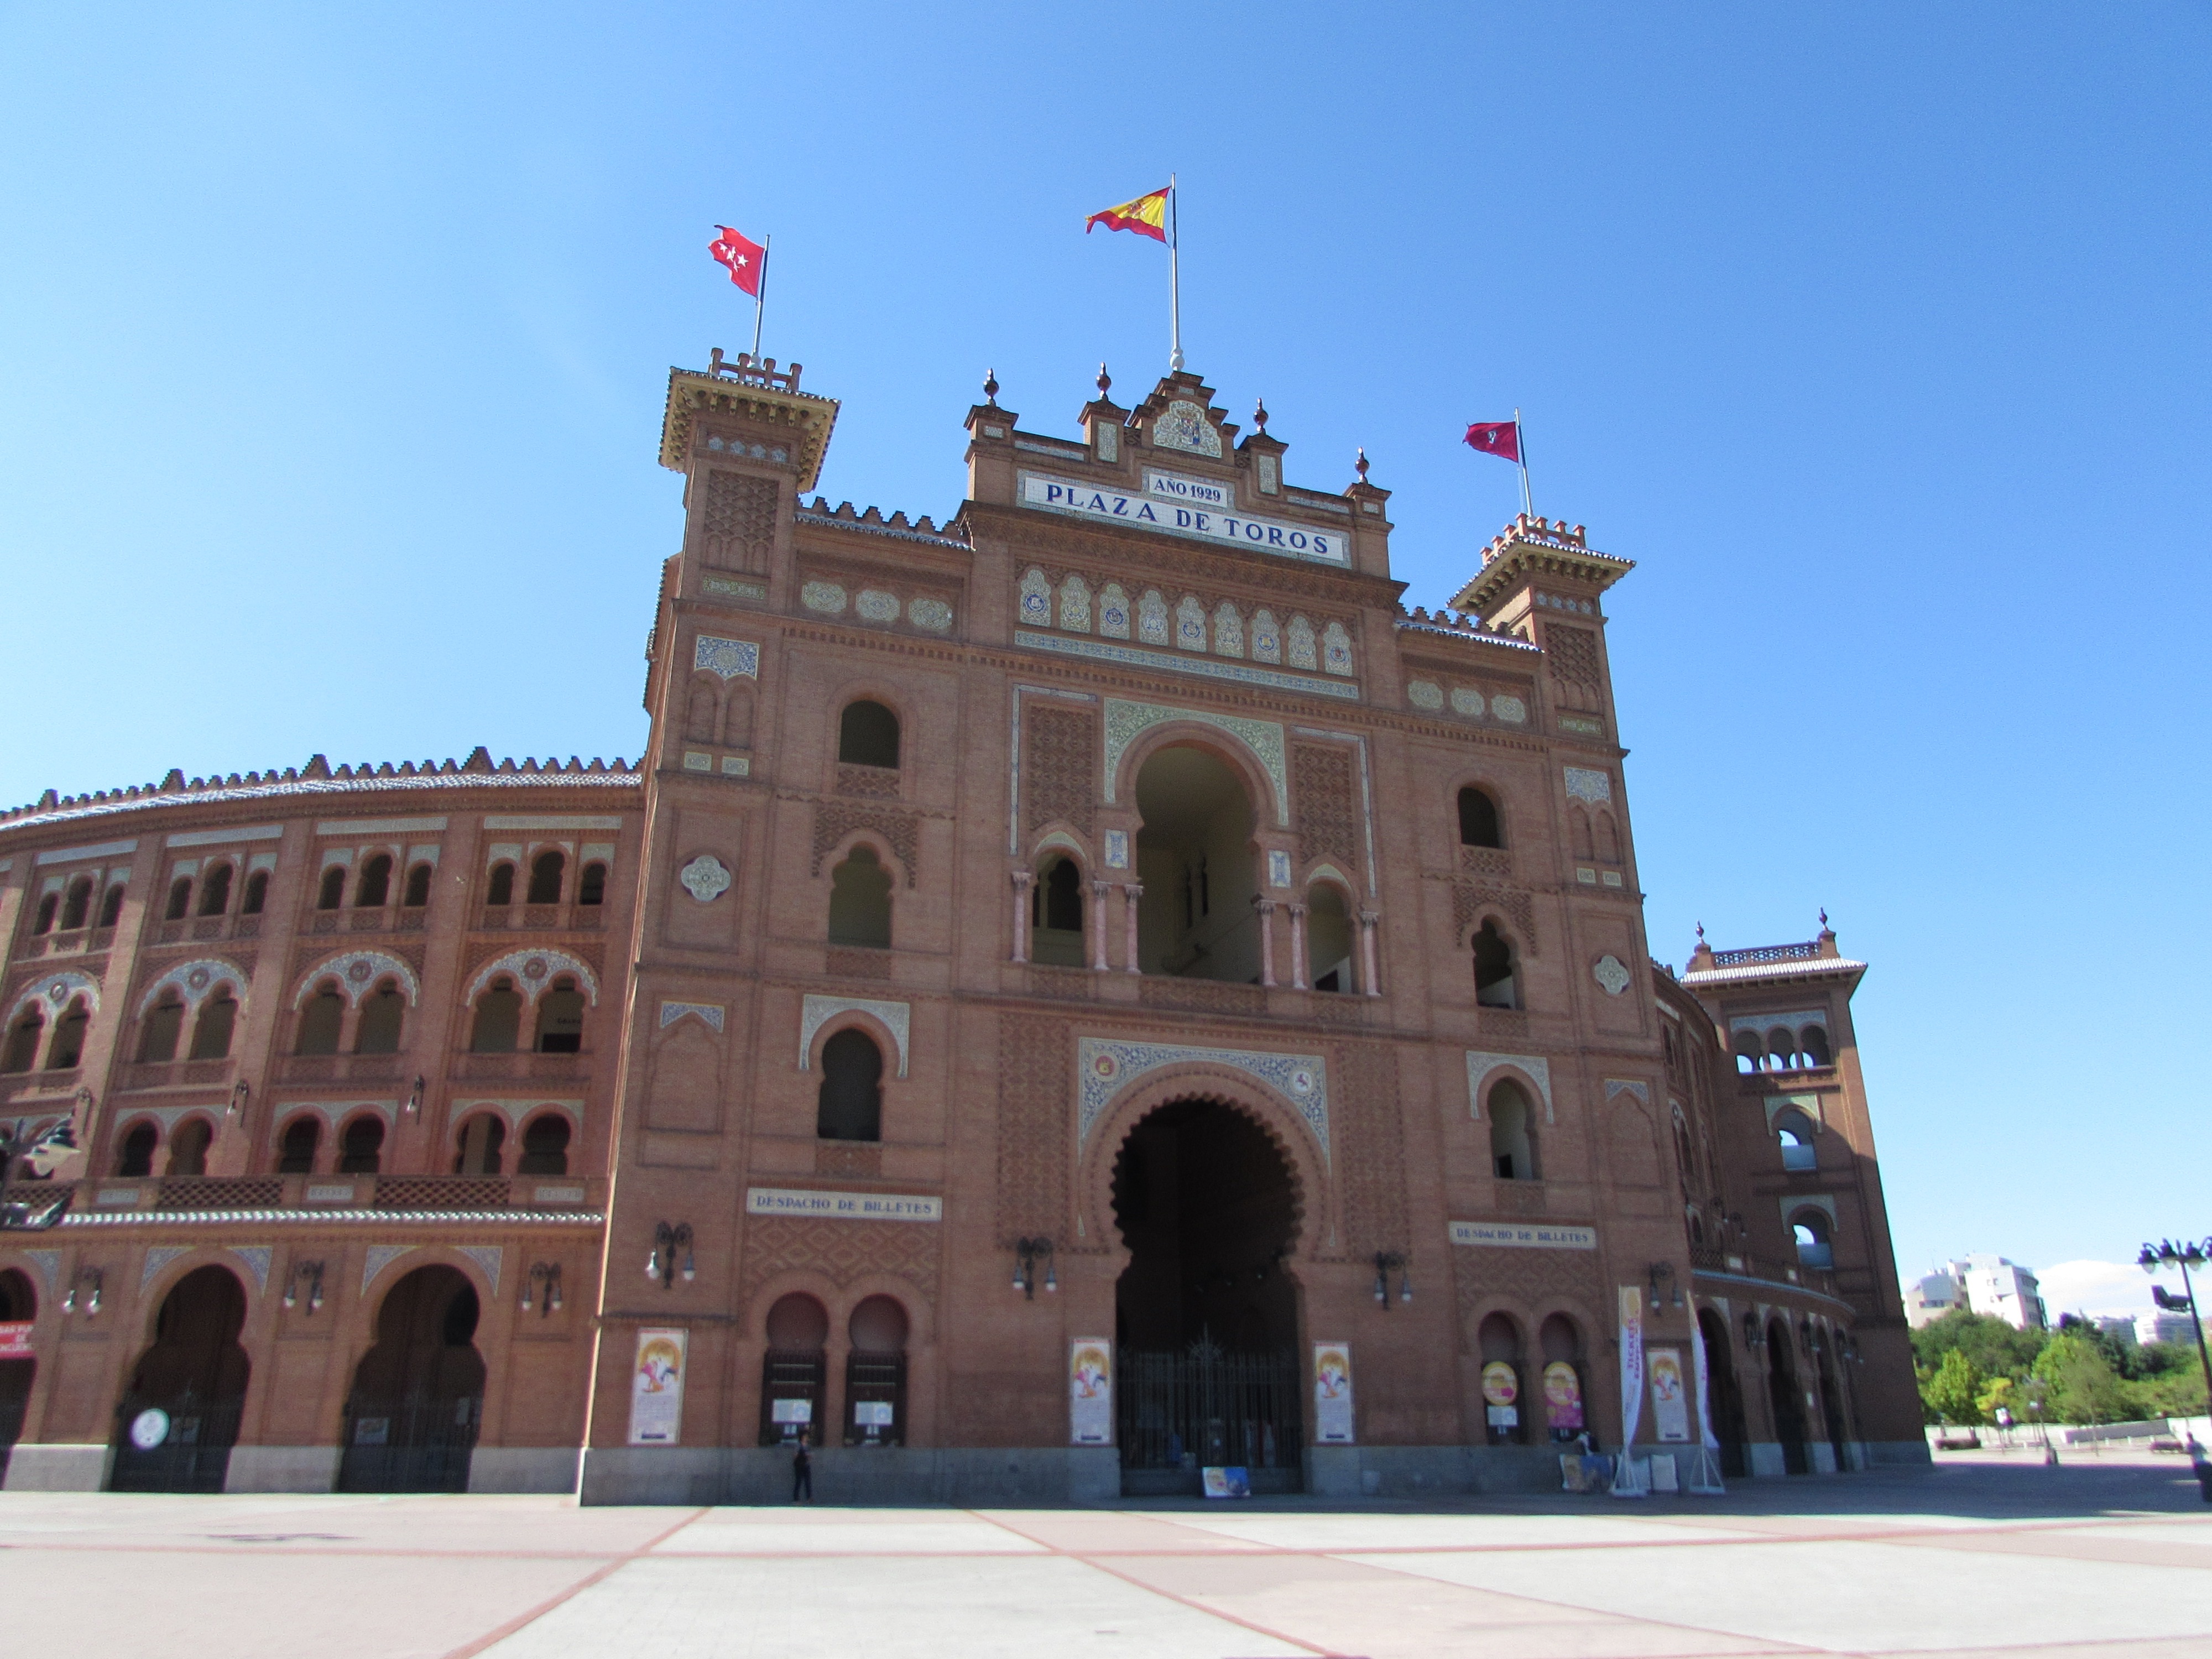
sand, town, building, palace, plaza, landmark, spain, madrid, town square, bullring, sales, historic site